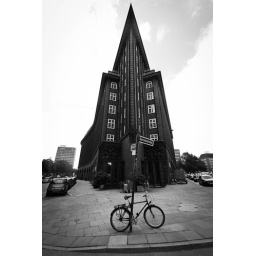
A large office building in Hamburg shaped like a ship.